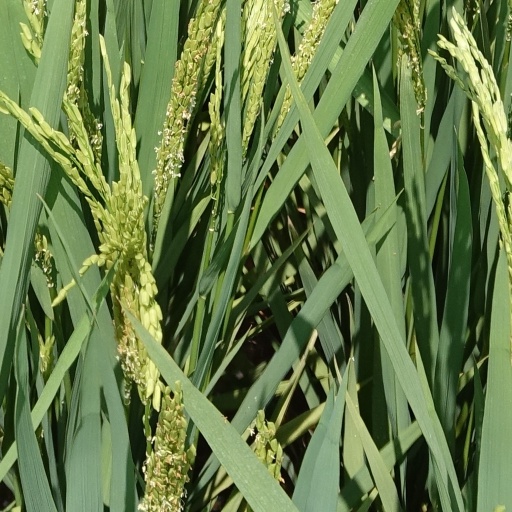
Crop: rice